Castlegate Sandstone

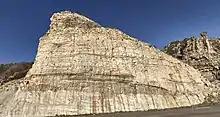
Castlegate Sandstone at the type locality exposed in a road cut in Price Canyon, Carbon County, Utah

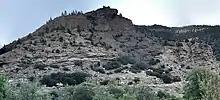
Castlegate Sandstone overlain by the Price River Formation, Price Canyon, Carbon County, Utah

Composed of light gray to dark gray, thin bedded to massive, platy, fine to coarse grained, quartzose sandstone. Some conglomerate beds. The sandstone beds of the Castlegate are chiefly gray, unlike the sandstone beds of the underlying Blackhawk Formation, which are commonly some shade of brown. Locally, the Castlegate Sandstone beds are white. Commonly forms cliffs or steep slopes. The sandstone was deposited by rivers during the Late Cretaceous. The Castlegate Sandstone is 130-500 feet (40-155 m) thick.